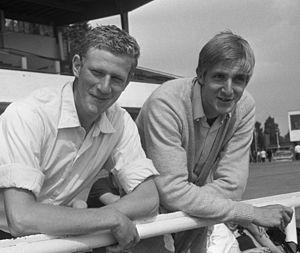
Roel Luynenburg, né le 23 mai 1945 à Haarlem, est un rameur d'aviron néerlandais.
Ruud Stokvis, né le 24 avril 1943 à Amsterdam, est un rameur d'aviron néerlandais.